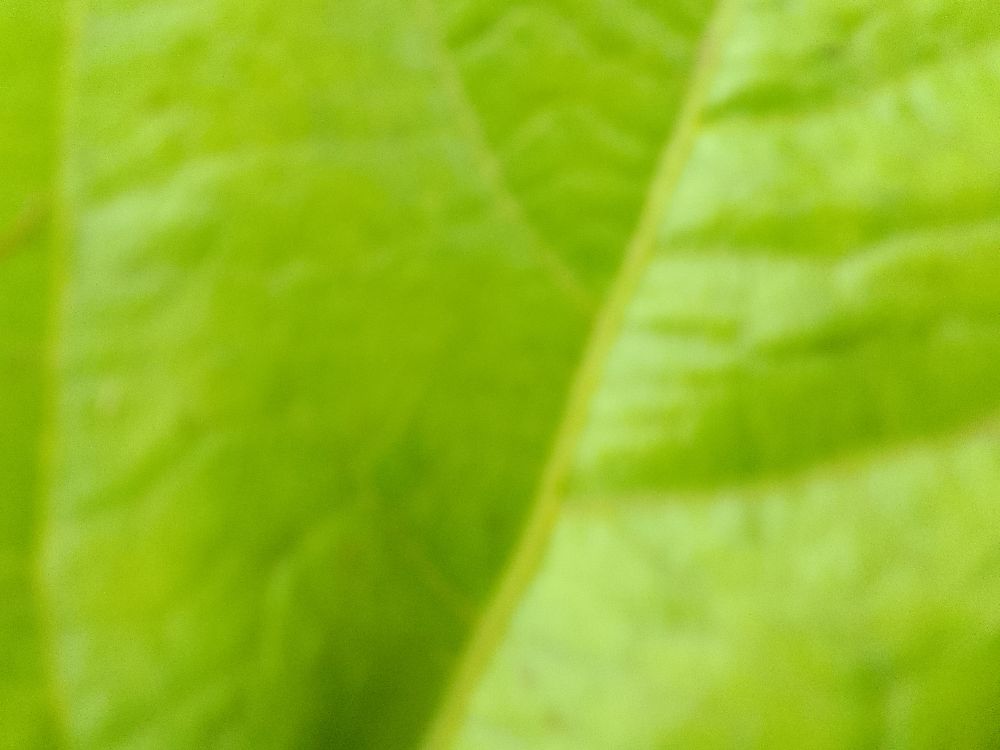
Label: healthy